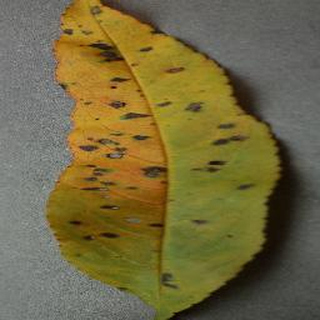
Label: peach_bacterial_spot